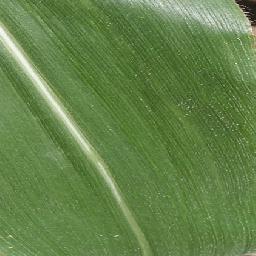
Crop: corn
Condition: (maize)_healthy